Egidius Kwartet

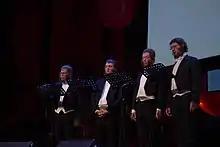
Egidius Quartet at TEDxAmsterdam 2014

The Egidius Kwartet is a Dutch vocal ensemble specialising in the music of the Franco-Flemish school, in particular of the Habsburgs, Margaret of Austria, governor of the Netherlands and her court at Mechelen. The ensemble was formed by four members of Ton Koopman's Amsterdam Baroque Choir in 1995.